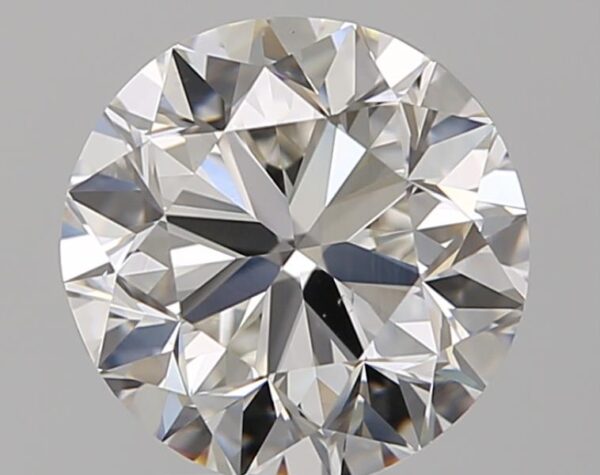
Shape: round
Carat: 2
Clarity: VS1
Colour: I
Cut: VG
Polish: EX
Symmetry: VG
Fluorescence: F
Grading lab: GIA
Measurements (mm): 7.79 x 7.87 x 5.06